The Man on the Eiffel Tower

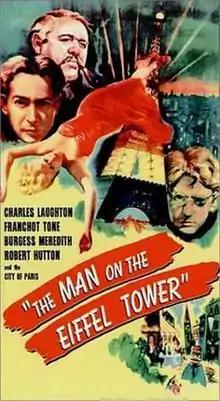
Theatrical release poster

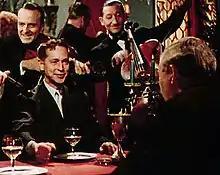
Franchot Tone and Charles Laughton sparring in Paris's Monseigneur restaurant

The Man on the Eiffel Tower is a 1950 American Ansco Color film noir mystery film starring Charles Laughton, Franchot Tone, Burgess Meredith, and Robert Hutton. Ultimately directed by Meredith, it is based on the 1931 novel "La Tête d'un homme" ("A Man's Head") by Belgian writer Georges Simenon featuring his detective Jules Maigret. The film was co-produced by Tone and Irving Allen as A&T Film Productions and released by RKO Radio Pictures. Much of the outdoor action occurs in familiar Paris locales, including the Eiffel Tower, the Seine, and Pigalle.